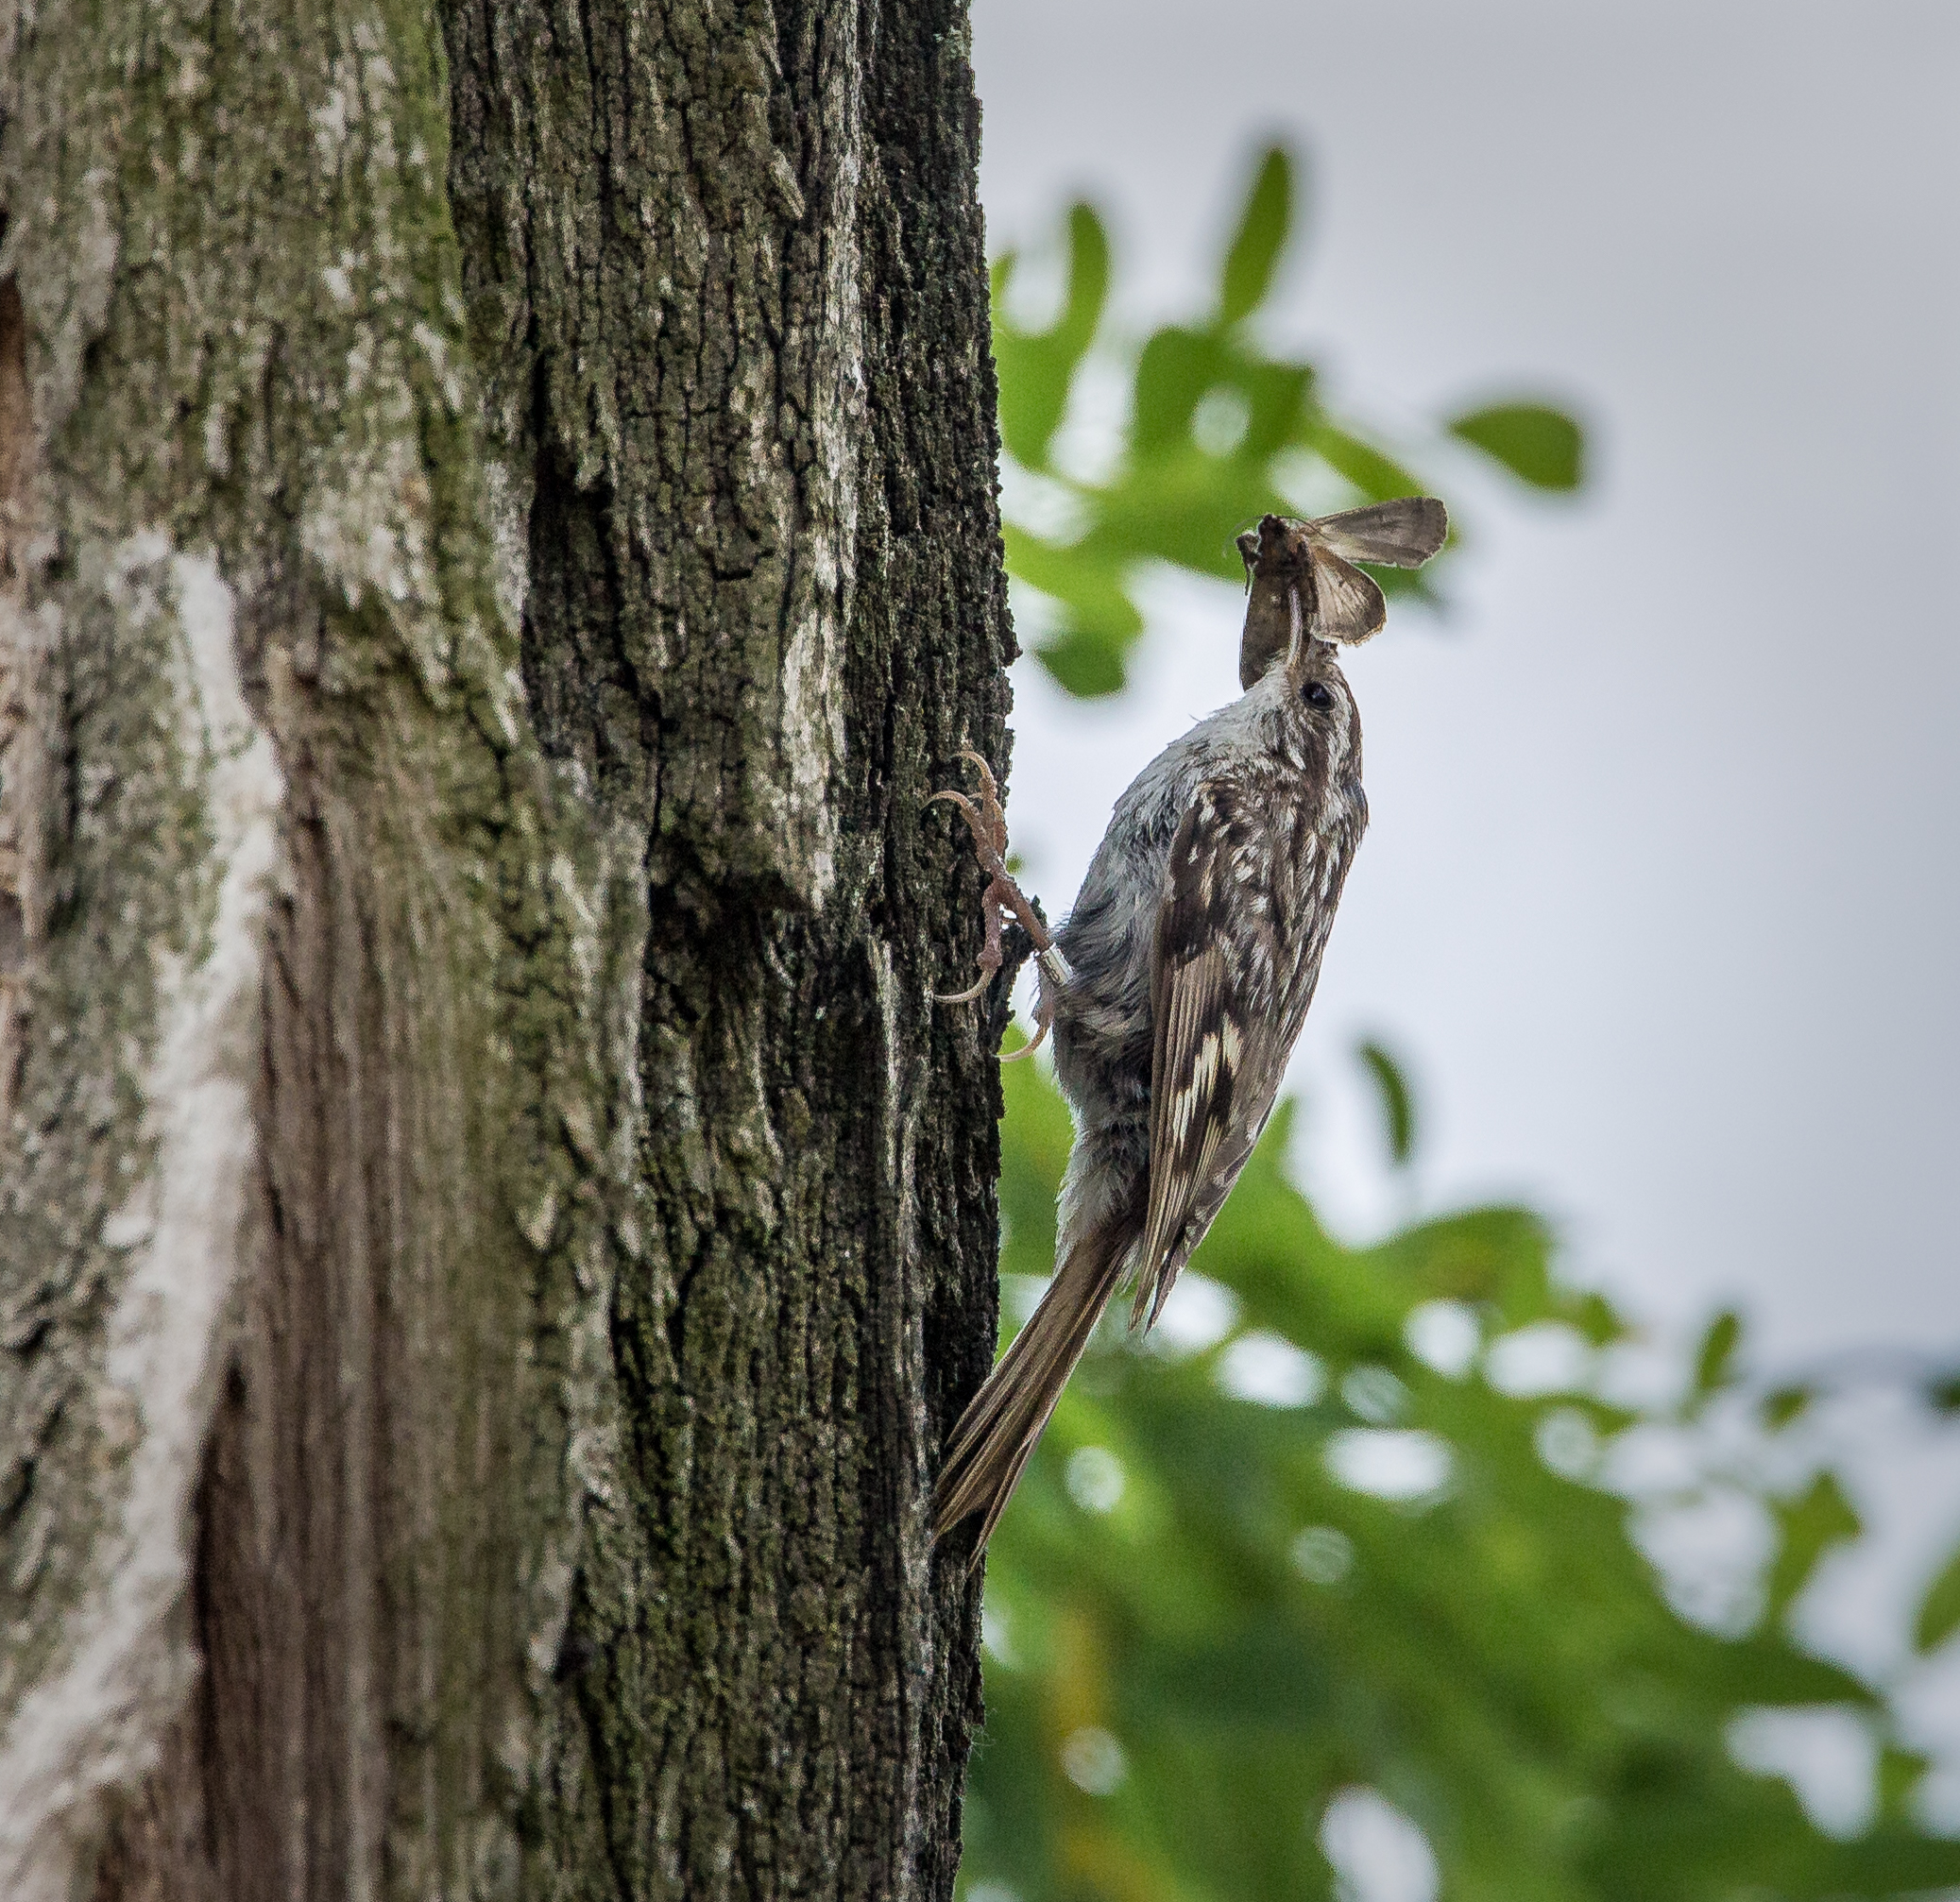
tree, nature, branch, bird, wildlife, beak, fauna, vertebrate, hungary, woodpecker, andymorffew, morffew, naturethroughthelens, shorttoedtreecreeper, perching bird, piciformes